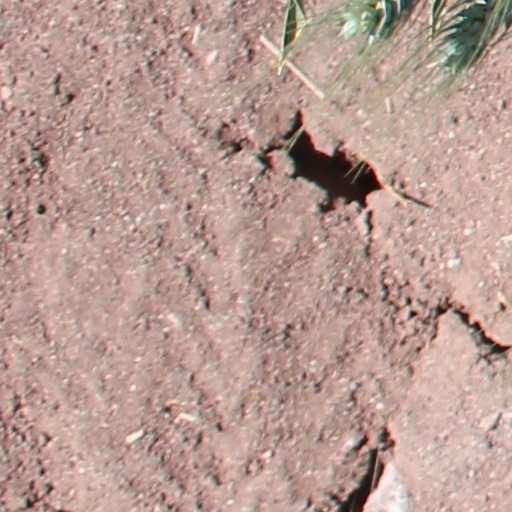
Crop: wheat